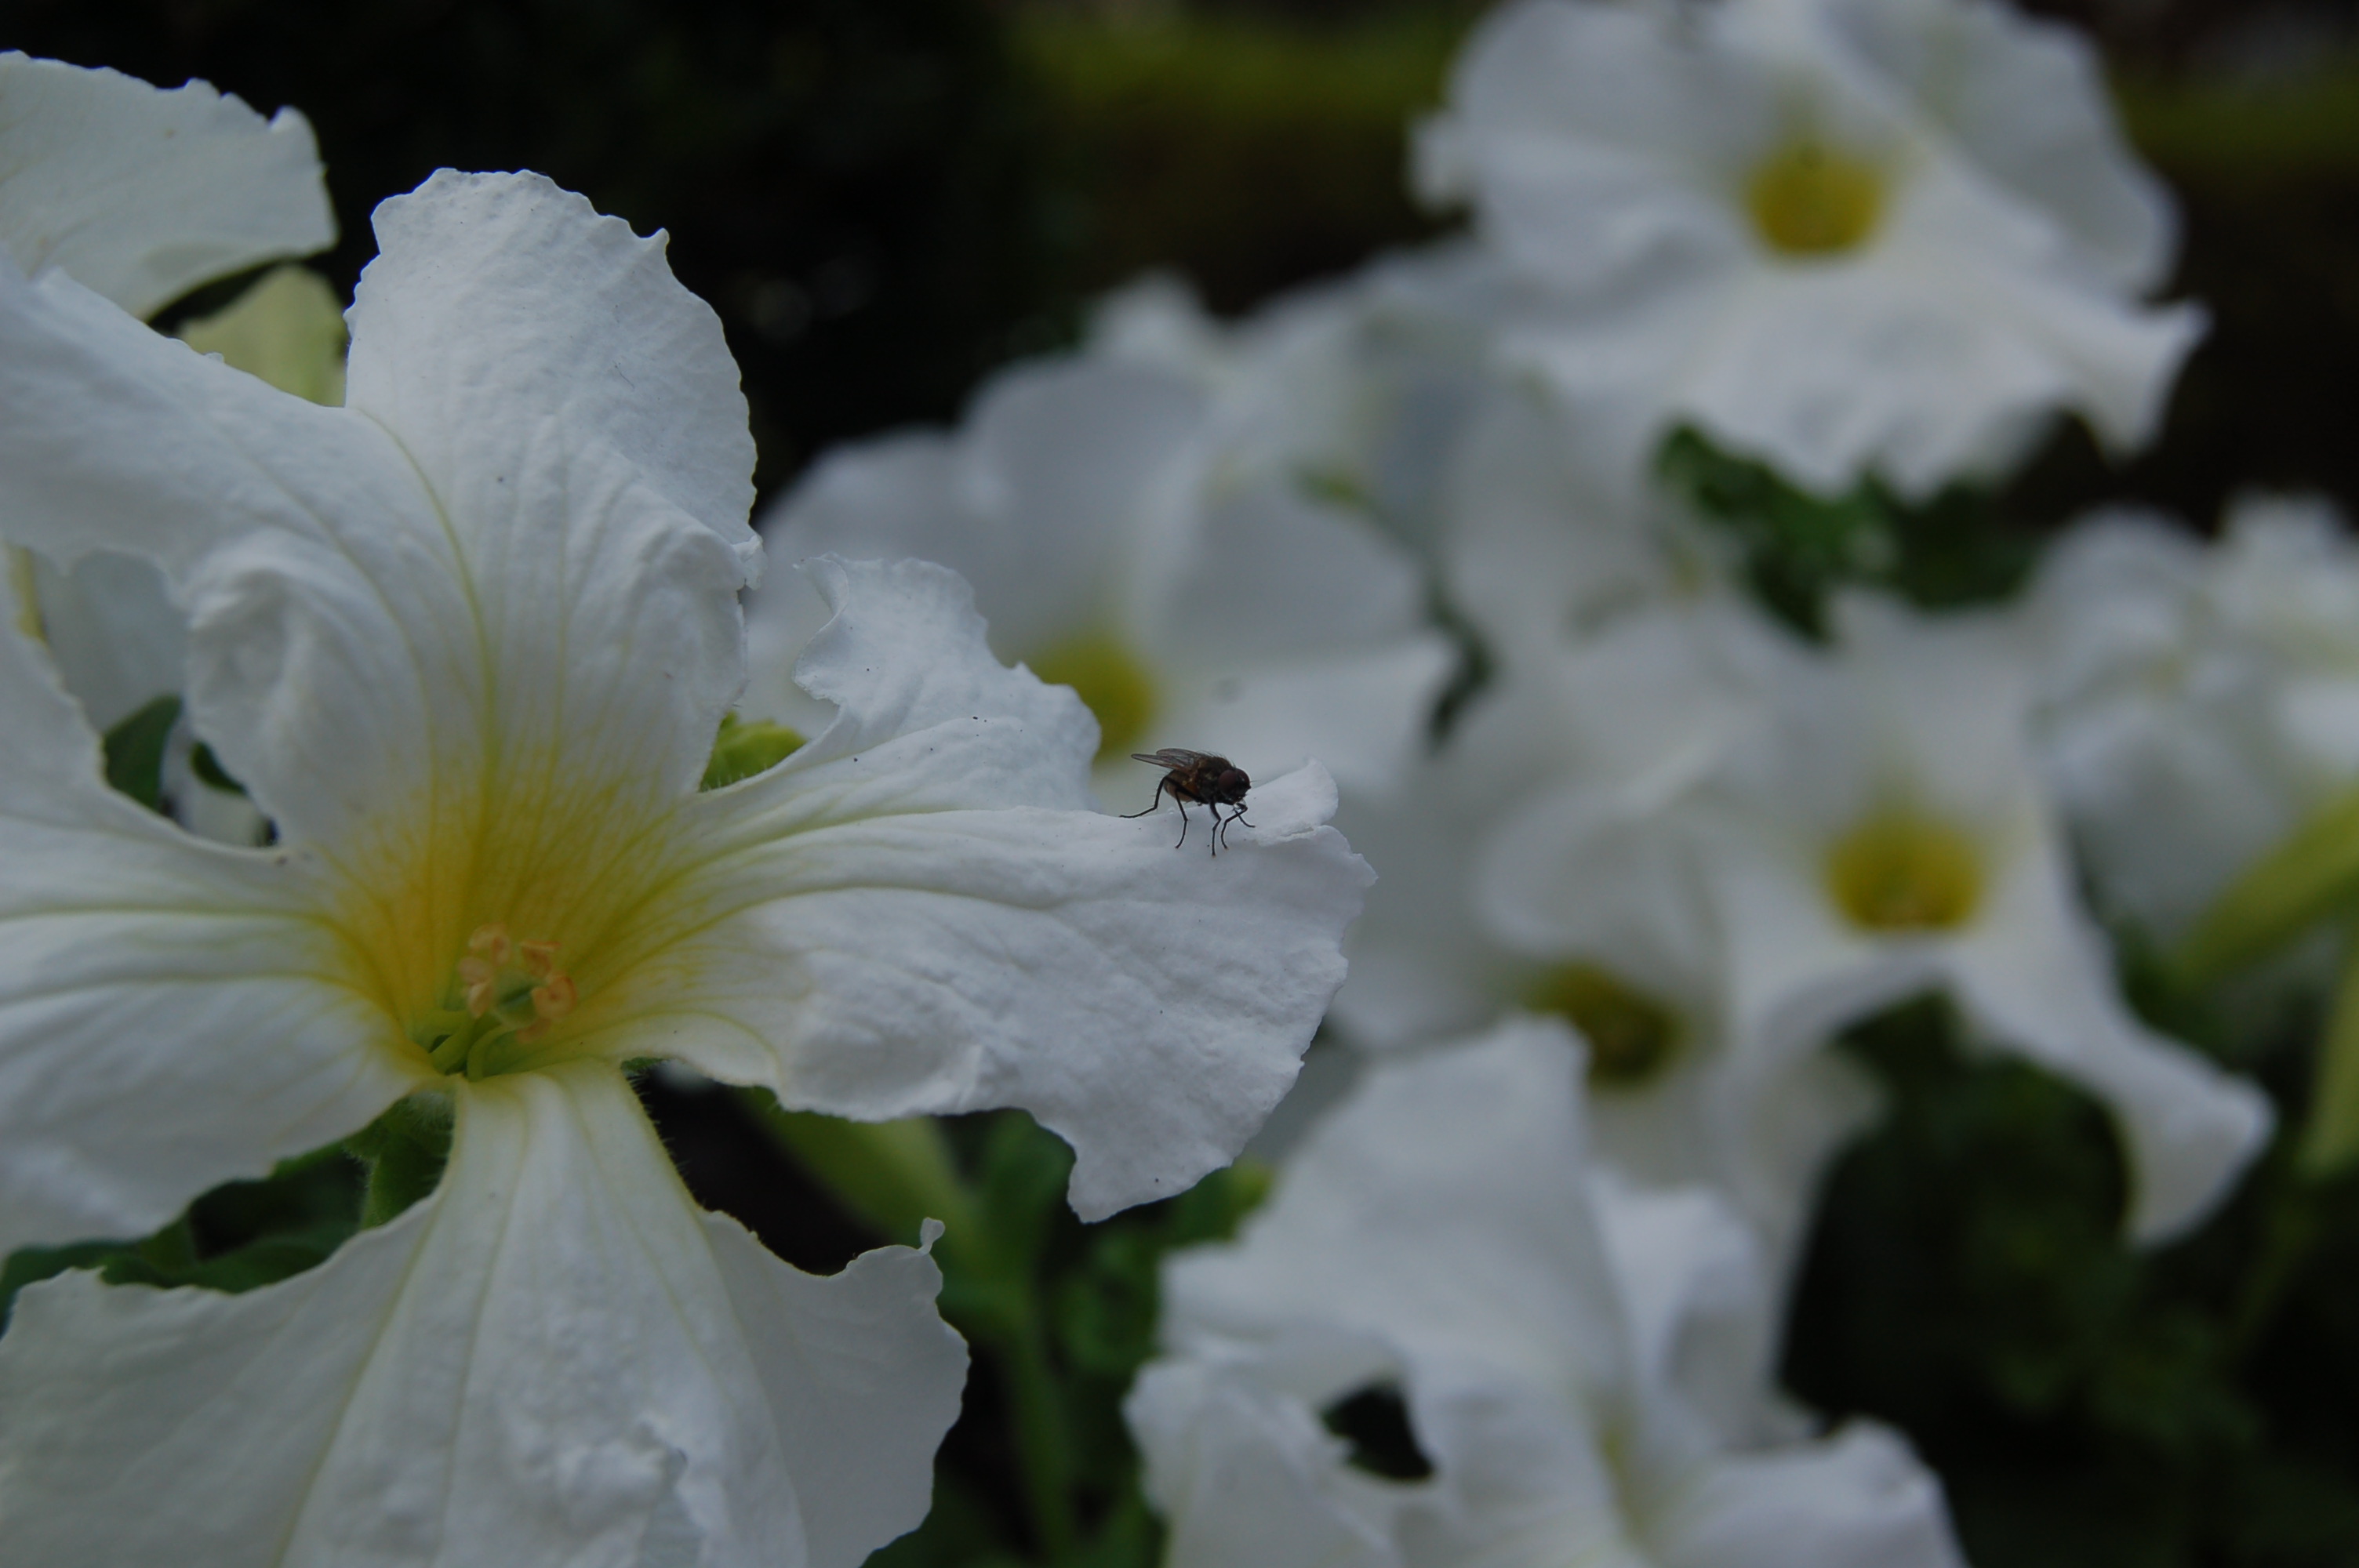
flowers, fly, flower, white, flora, plant, petal, wildflower, spring, primula, annual plant, plant stem